Carmen Miranda

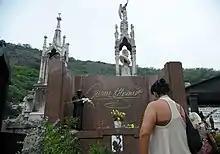
Miranda's grave in São João Batista Cemetery, Rio de Janeiro

Miranda arrived in New York on 18 May 1939. She and the band had their first Broadway performance on 19 June 1939 in "The Streets of Paris". Although Miranda's part was small (she spoke only four words), she received good reviews and became a media sensation. According to "New York Times" theater critic Brooks Atkinson, most of the musical numbers "ap[e] the tawdry dullness" of genuine Paris revues and "the chorus girls, skin-deep in atmosphere, strike what Broadway thinks a Paris pose ought to be". Atkinson added, however, that "South American contributes the [revue's] most magnetic personality" (Miranda). Singing "rapid-rhythmed songs to the accompaniment of a Brazilian band, she radiates heat that will tax the Broadhurst [theater] air-conditioning plant this Summer". Although Atkinson gave the revue a lukewarm review, he wrote that Miranda made the show.